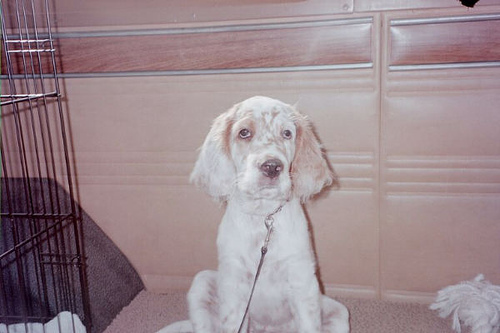
Animal: dog
Breed: english_setter